Tang Paradise

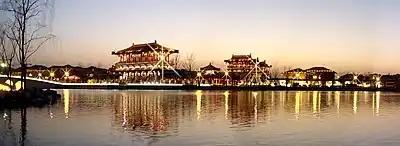
The Tang Paradise at Night

Tang Paradise is a large theme park in the city of Xi'an, the capital of Shaanxi province, Northwest China. The park is at or near the site of an earlier garden Furong Garden (芙蓉园) complex in the city of Chang'an, the capital of the Tang dynasty.